Little Men (1940 film)

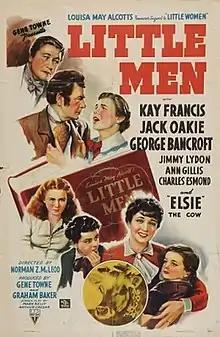
1940 Theatrical Poster

Little Men (1940) is an American film based on the novel "Little Men" (1871) by Louisa May Alcott. Norman Z. McLeod directed the film.